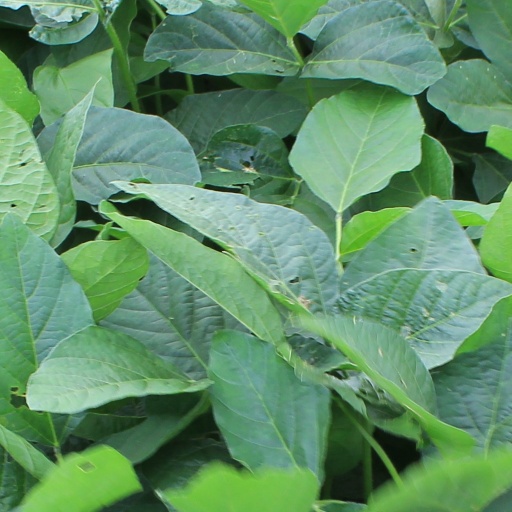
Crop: soybean